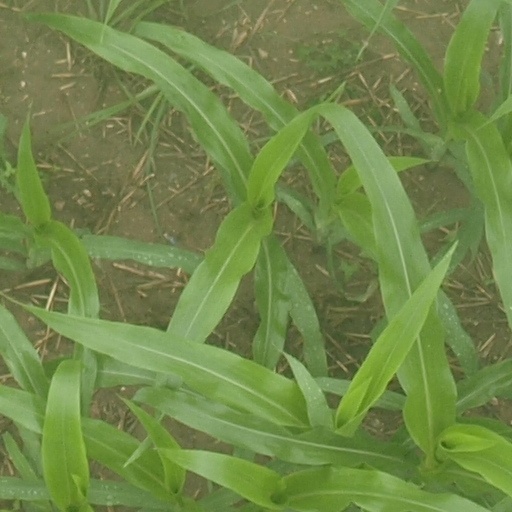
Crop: maize; corn